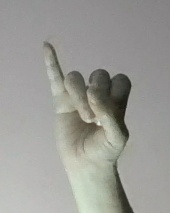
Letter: meem